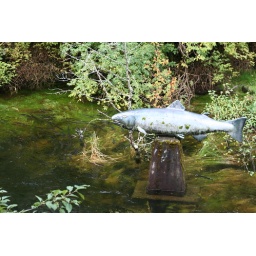
The old fish creek salmon in ketchikan with a school of pinks milling about in the background